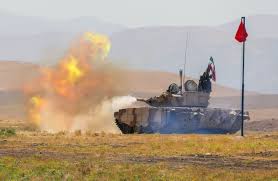
Label: T-72